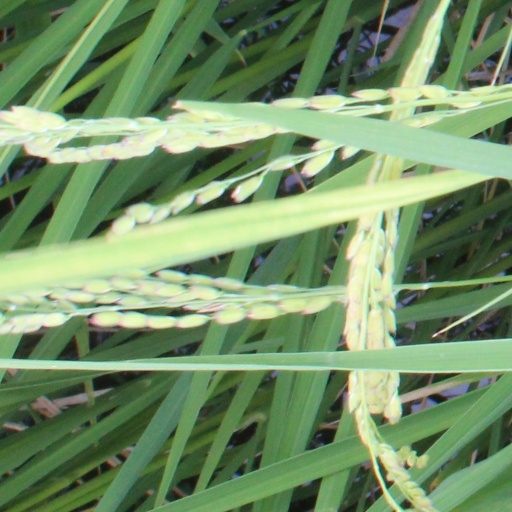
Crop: rice